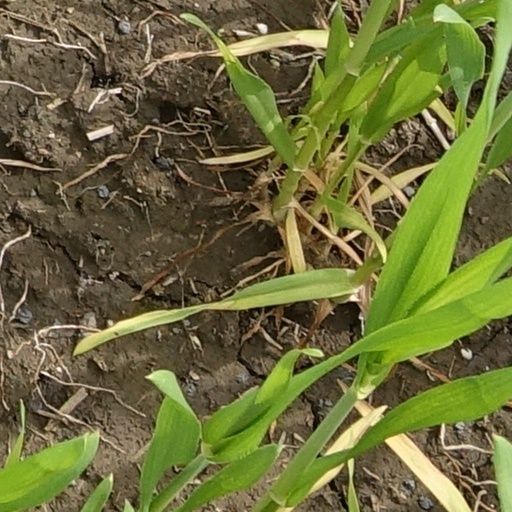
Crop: wheat